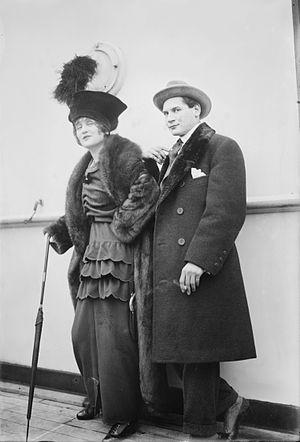
Marie-Élise Gabrielle Caire, dite Gaby Deslys, née le 4 novembre 1881 à Marseille et morte le 11 février 1920 à Paris, est une chanteuse française, artiste de music-hall connaissant une réputation internationale.